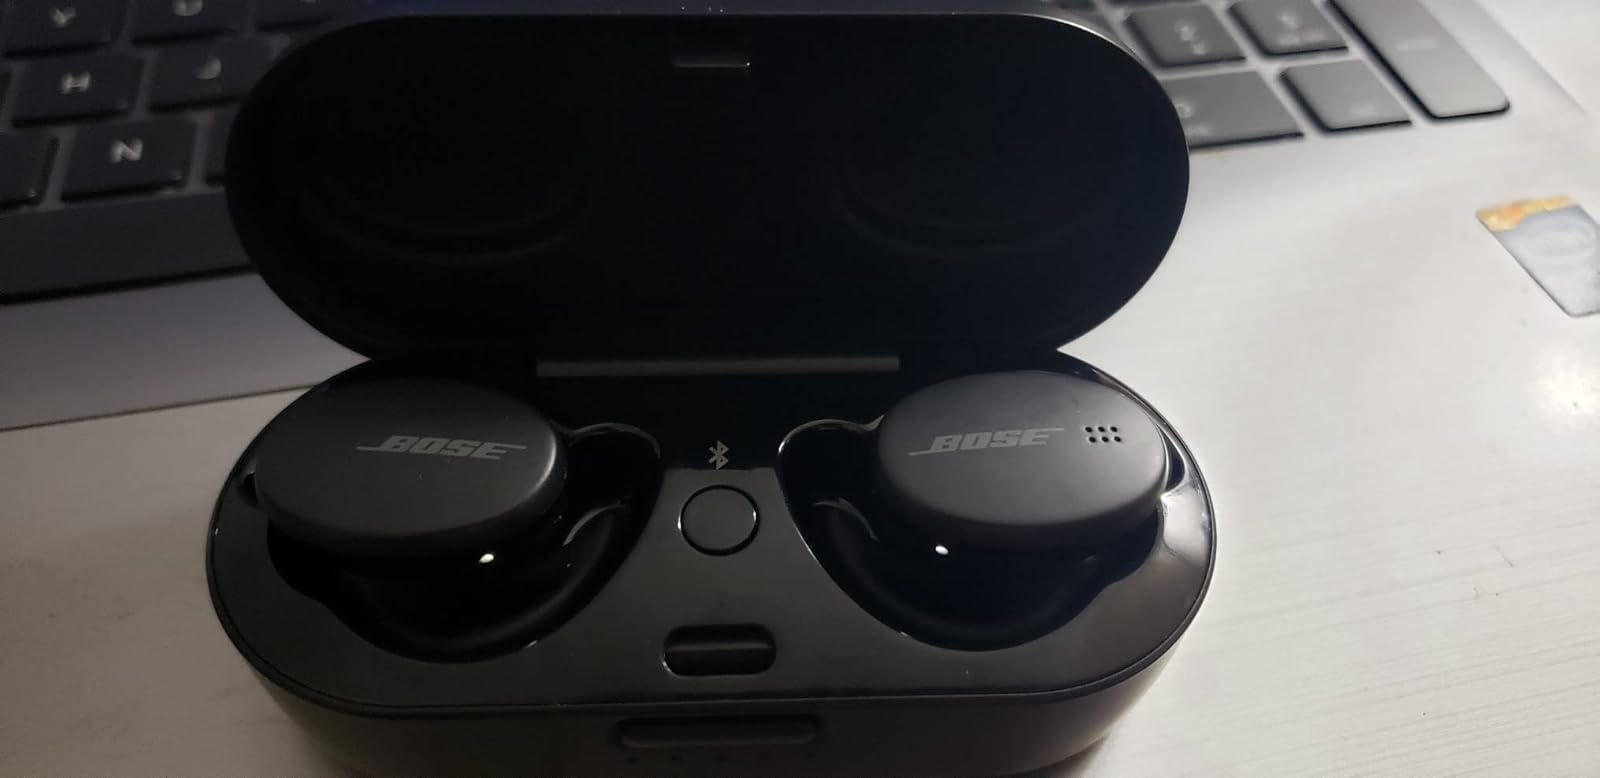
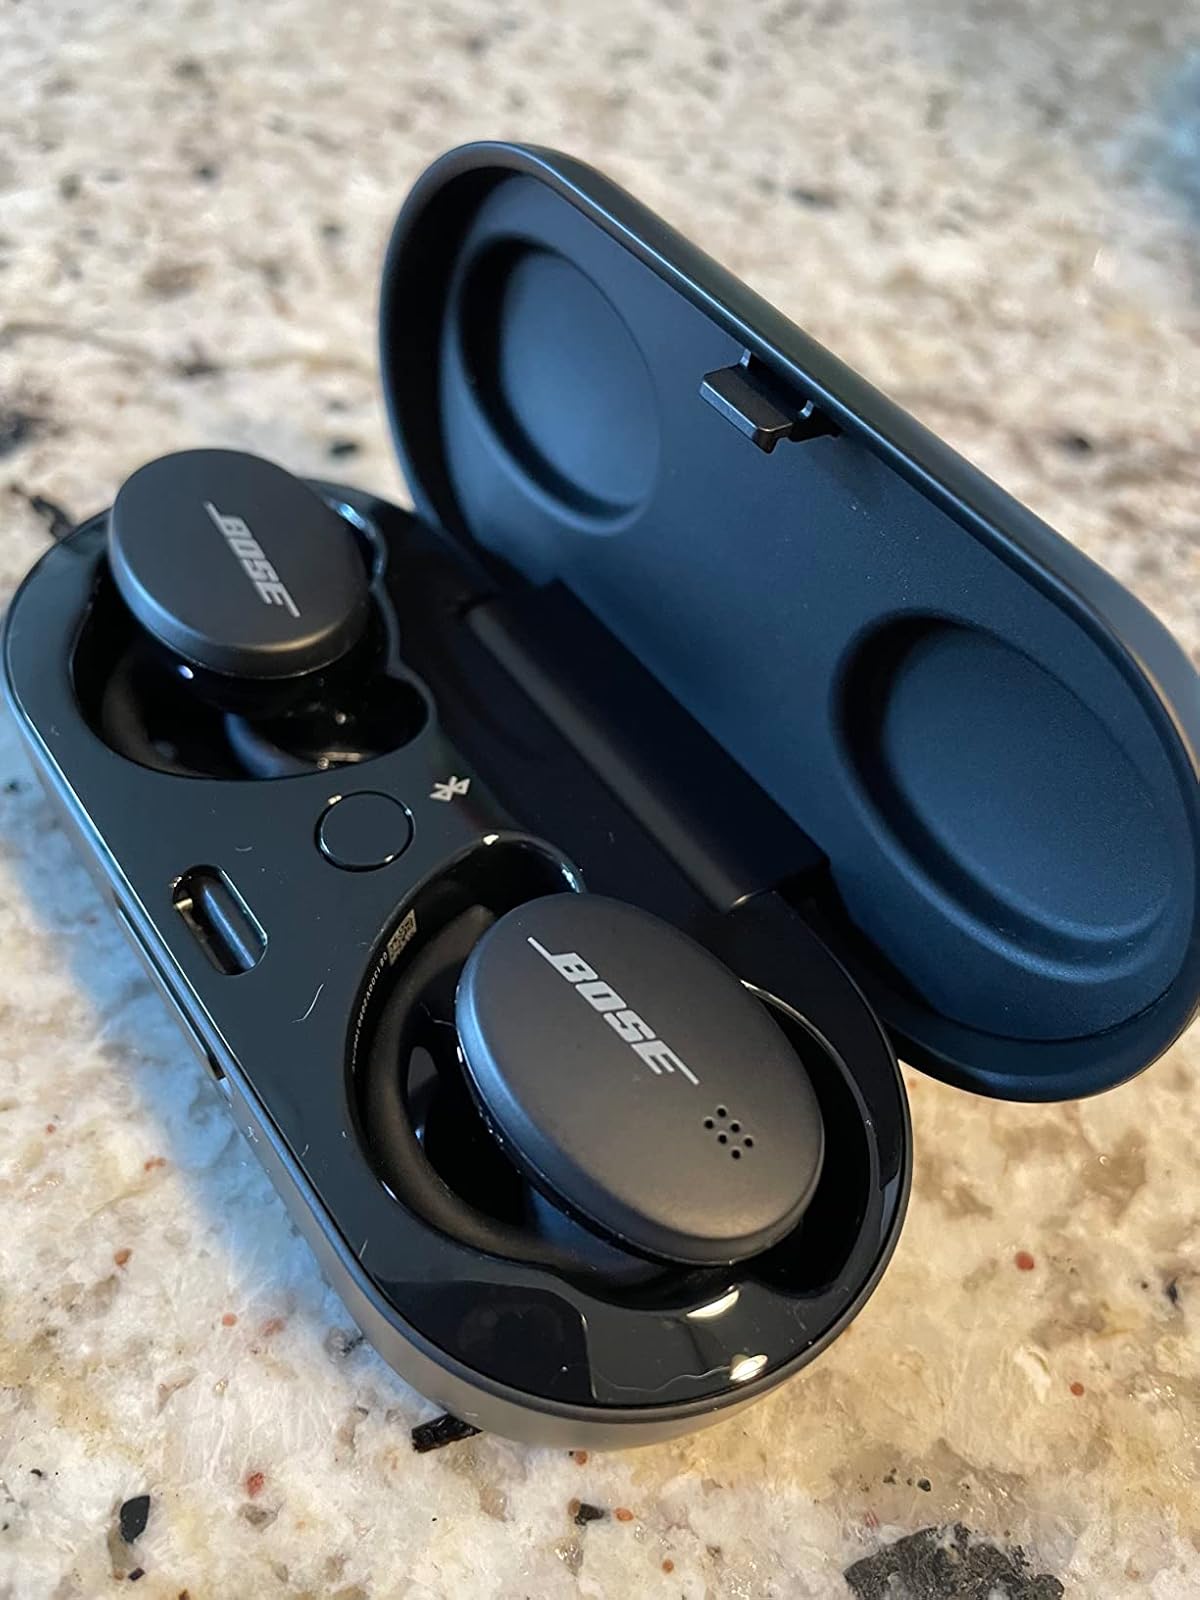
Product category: earbuds
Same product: yes